The Book of Passing Shadows

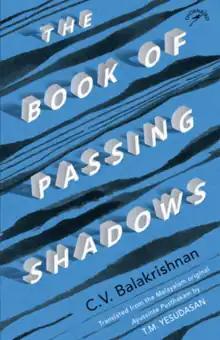
Book cover

Ayussinte Pusthakam (transl. The Book of Passing Shadows), is a well-known Indian Malayalam language novel by C. V. Balakrishnan.